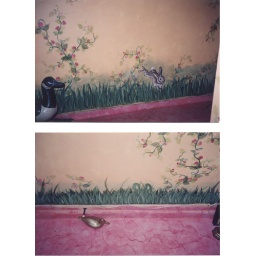
The marbled concrete floor in the hallway with grass